Jupiter-C

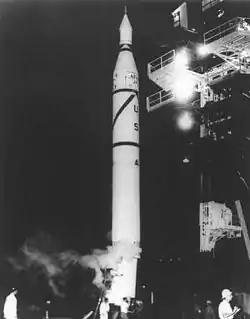
Jupiter-C on the launch pad at Cape Canaveral

The Jupiter-C was an American research and development vehicle developed from the Jupiter-A. Jupiter-C was used for three uncrewed sub-orbital spaceflights in 1956 and 1957 to test re-entry nosecones that were later to be deployed on the more advanced PGM-19 Jupiter mobile missile. The recovered nosecone was displayed in the Oval Office as part of President Dwight D. Eisenhower's televised speech on November 7, 1957.